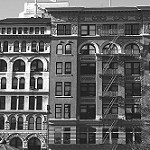
Label: B & W